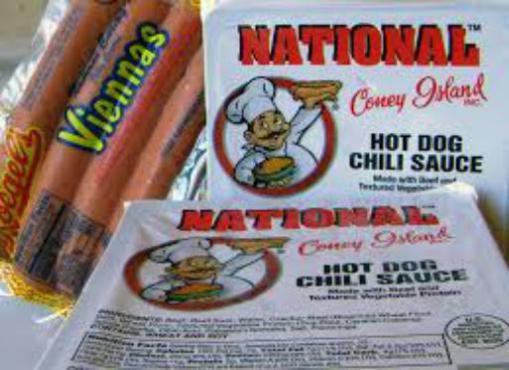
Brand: national coney island
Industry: Food